Okhotsk Museum Esashi

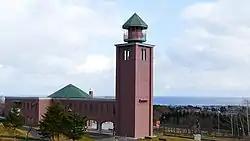

opened in Esashi, Hokkaidō, Japan in 1999. Dedicated to the history and natural history of Esashi and the Sea of Okhotsk coast, the collection includes the Important Cultural Property "Artefacts Excavated from the Menashidomari Site, Hokkaidō".